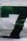
Number: 7